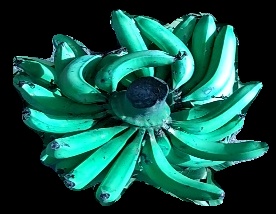
Variety: pachbale
Grade: grade3